Jewel Tower

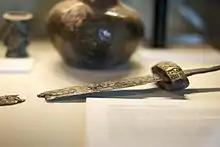
Archaeological exhibits associated with the tower on display

At some point in the 18th century, possibly in 1753, the upper and lower halves of the tower were divided into two separate areas. The spiral staircase from the ground floor kitchen to the upper floors, holding the records, was removed, and a window on the first floor was turned into a doorway so that the upper floors could be accessed from the neighbouring house. A fire-resistant stone vaulted ceiling was installed in on the first floor, possibly also in 1753 at a cost of £350.